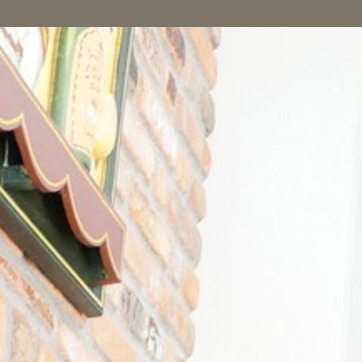
Material: brick